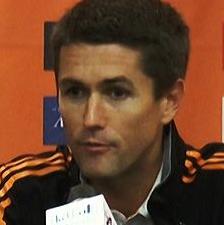
Age: 36